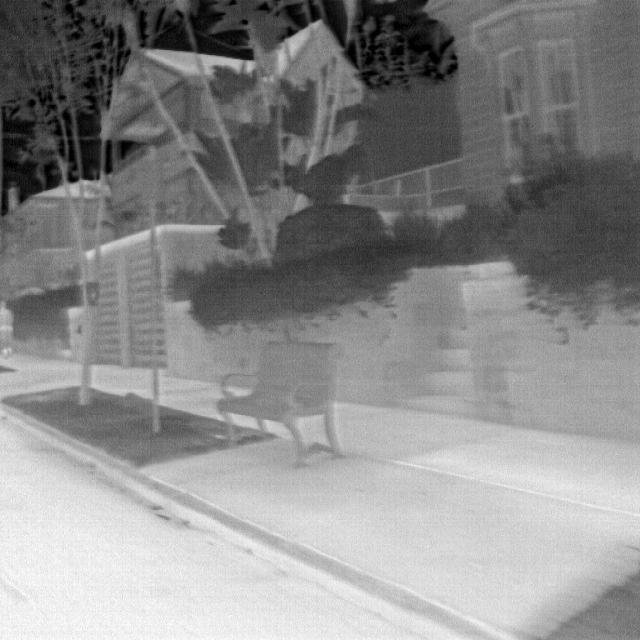
Detected objects:
label: person